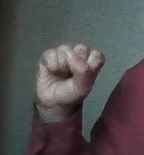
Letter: saad